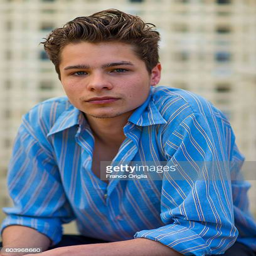
actor poses for portrait during festival